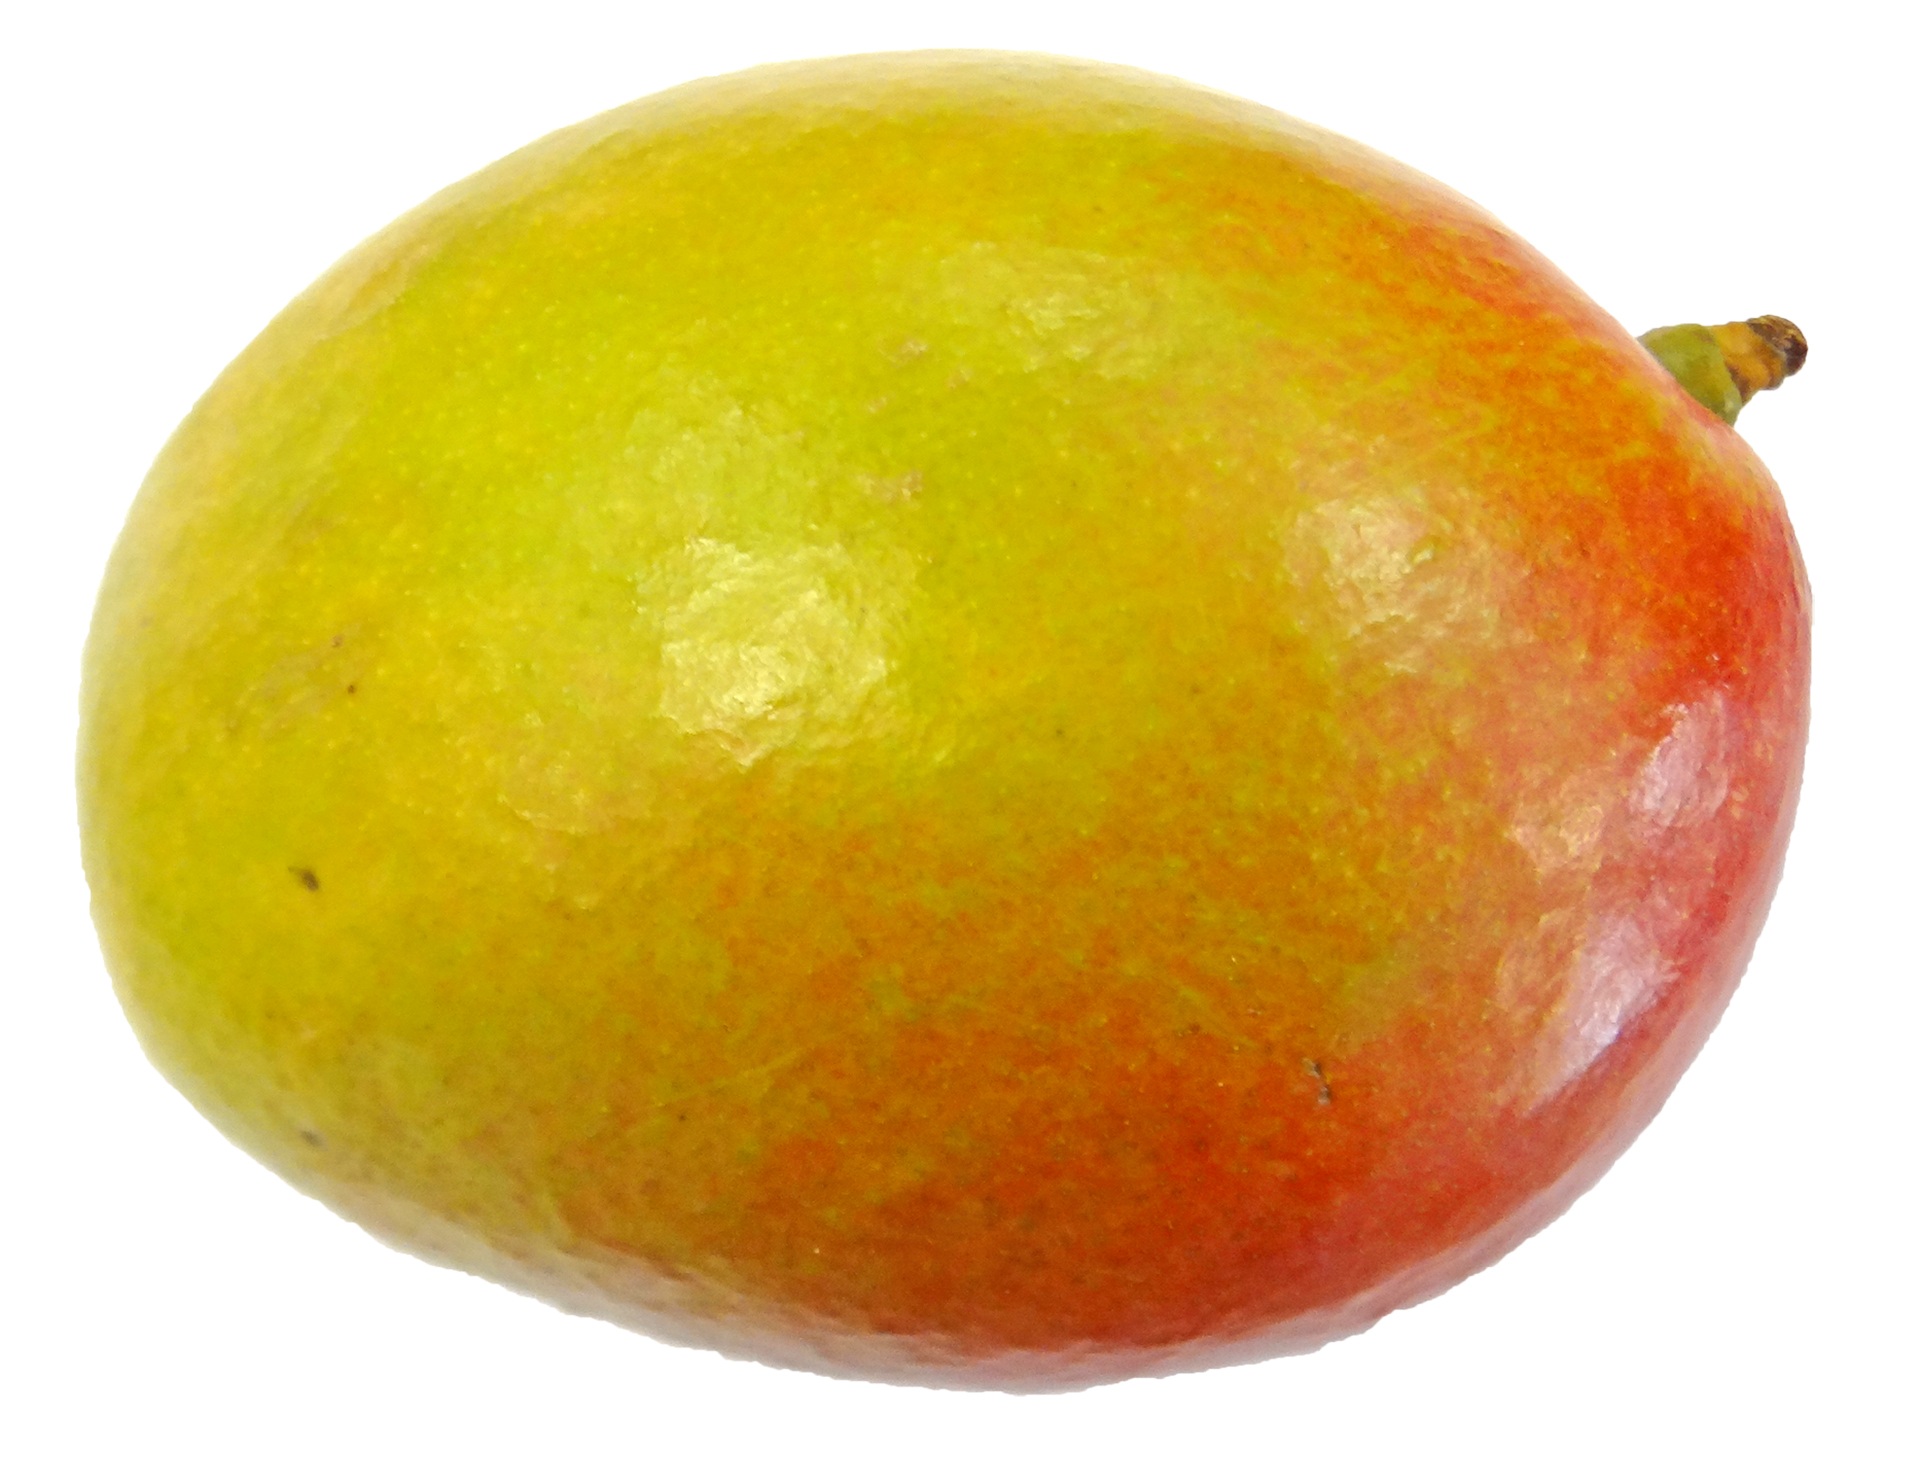
plant, fruit, food, produce, healthy, mango, organic, citrus, melon, flowering plant, land plant, sweet lemon, tangelo